Gila Cliff Dwellings National Monument

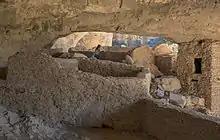
Gila Cliff Dwelling

Considered by archaeologists to be upon the northernmost portion of the Mogollon people's sphere of influence, the Gila Cliff Dwellings National Monument is home to two prominent ruins sites among a collection of smaller sites located within the Gila Wilderness inside the Gila National Forest. The landscape in the monument ranges in elevation from around above sea level and follows the West Fork and the Middle Fork of the Gila River. The terrain around the ruins is rugged and arid, and contains steep-sided canyons cut by shallow spring rivers and mesas and bluffs forested with Ponderosa pine, Gambel's oak, Douglas fir, New Mexico juniper, pinon pine, and alligator juniper (among others). The area geologic history stems from the Oligocene epoch and volcanic activity that subsequently covered the area with ash. The monument's hot springs are remnants of this volcanic history.